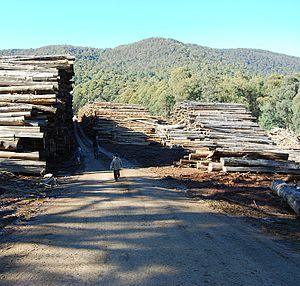
Le phalanger de Leadbeater est une espèce d'opossum de la famille des Petauridae endémique de l'Australie. C'est l'unique espèce du genre Gymnobelideus. Il doit son nom à l'ancien taxidermiste du musée d'histoire naturelle de l'État de Victoria, John Leadbeater.